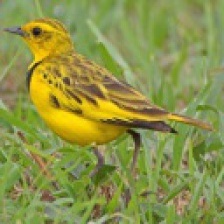
Species: GOLDEN PIPIT
Scientific name: TMETOTHYLACUS TENELLUS